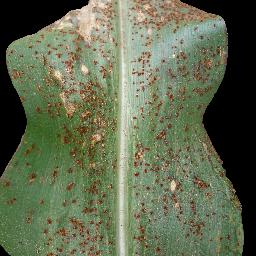
Label: Corn_(Maize)___Common_Rust